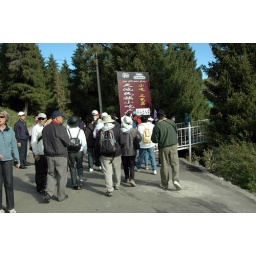
09-10 1101 am, getting ready for the boat ride in the lake